Jamadagni

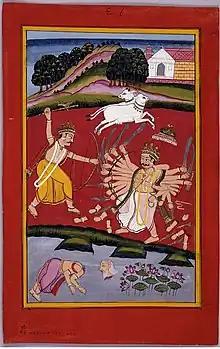
Parashurama avenges his dead father Jamadagni.

Jamadagni is a sage in Hindu literature. He is regarded in Hindu tradition to be one of the Saptarishi (Seven Vedic sages) in the 7th, and the current age of Manvantara.